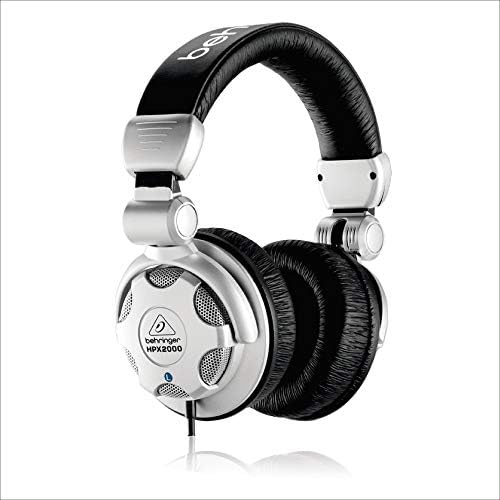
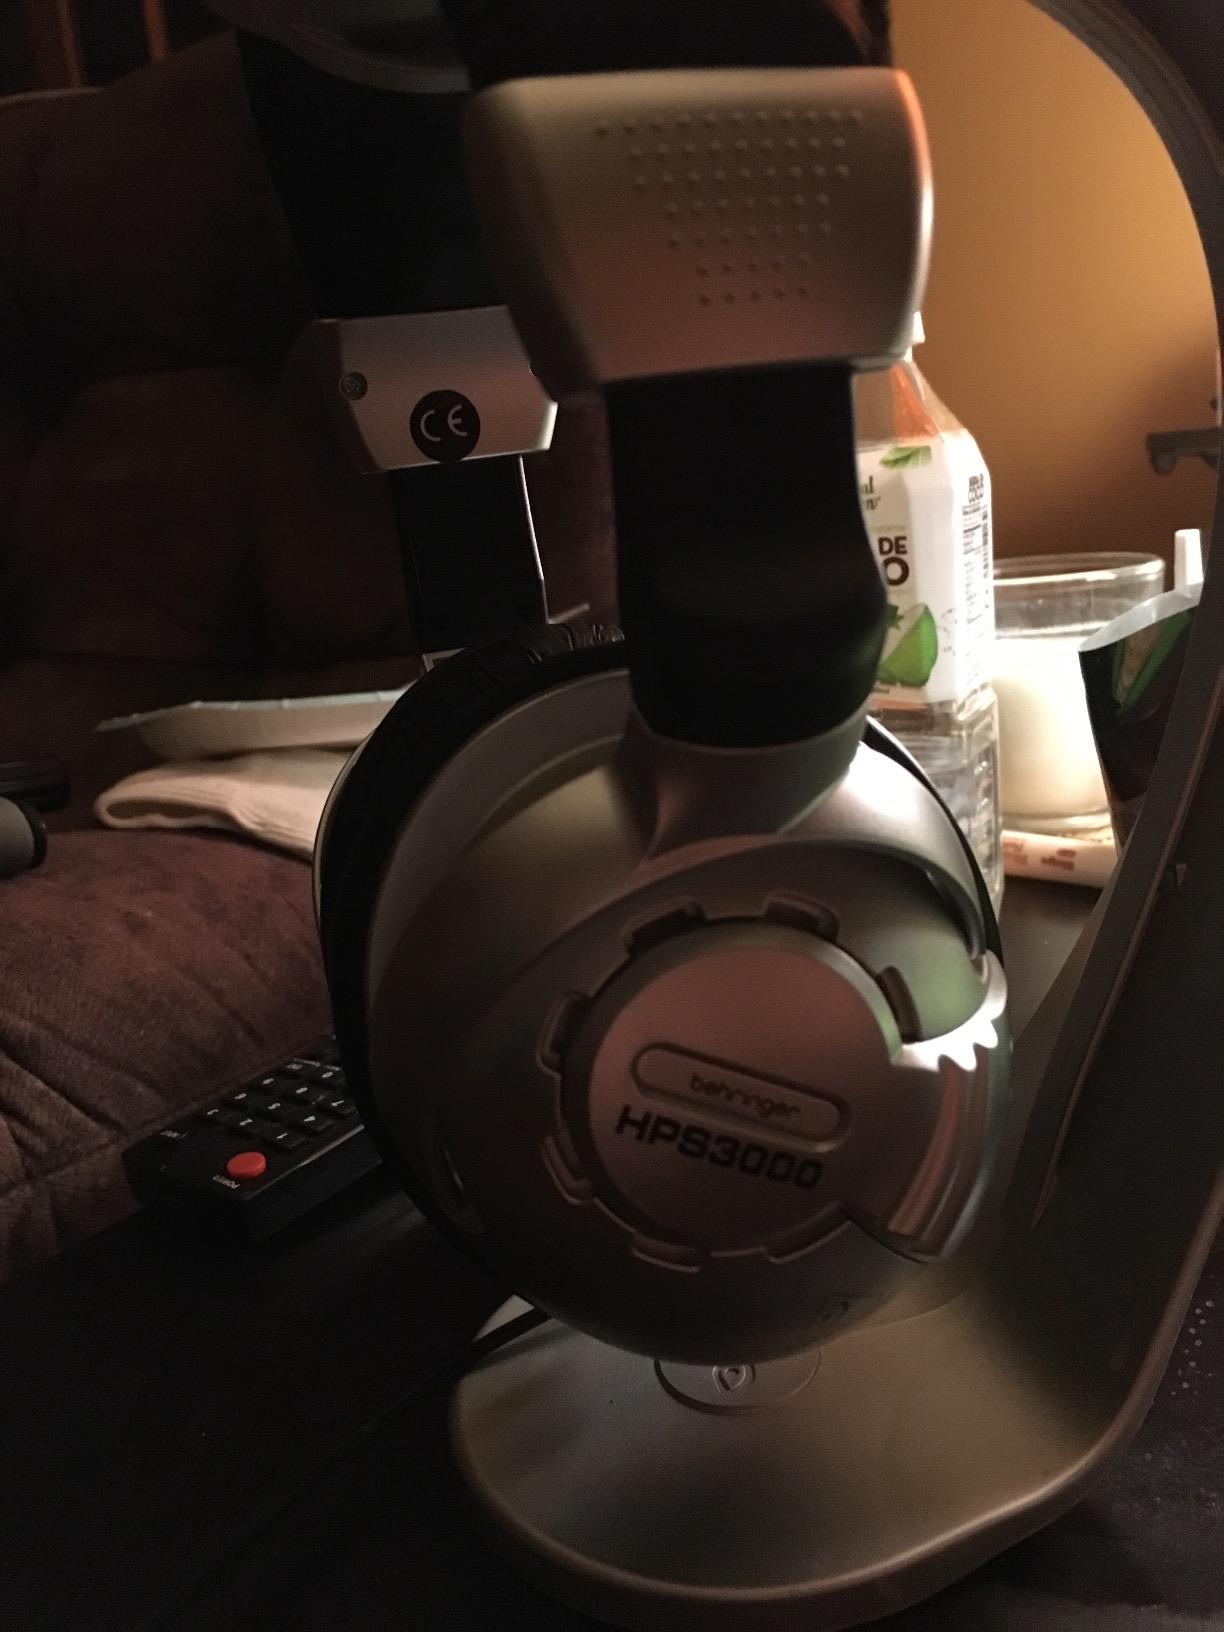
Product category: headphones
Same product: yes